Stanisław Bereś

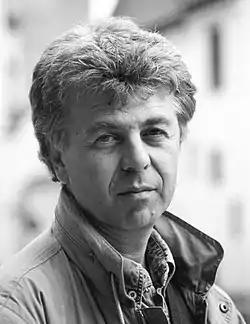

Stanisław Bereś (born 4 May 1950) is a Polish poet, literary critic, translator and literary historian.